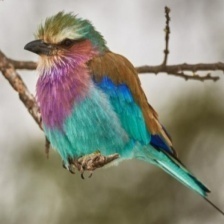
Species: LILAC ROLLER
Scientific name: CORACIAS CAUDATUS